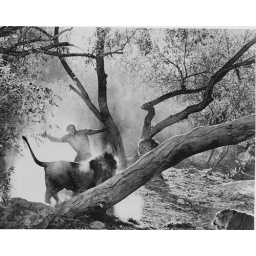
Black and white photography was perfect for shooting a lion and a tiger (bottom right corner) in the mist.